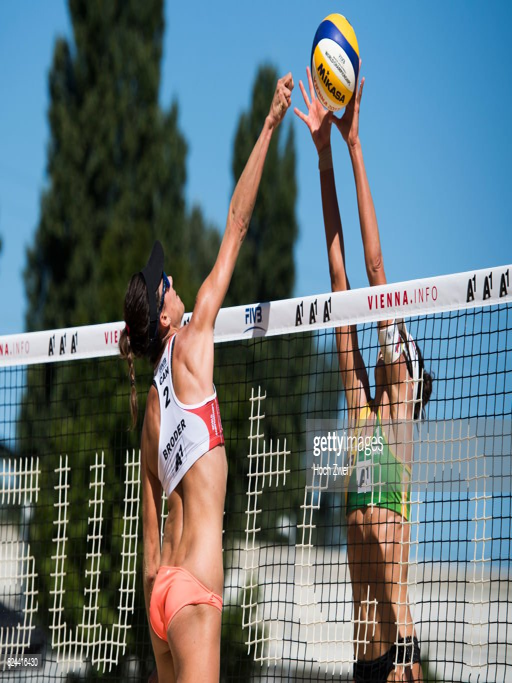
person spikes the ball during day .